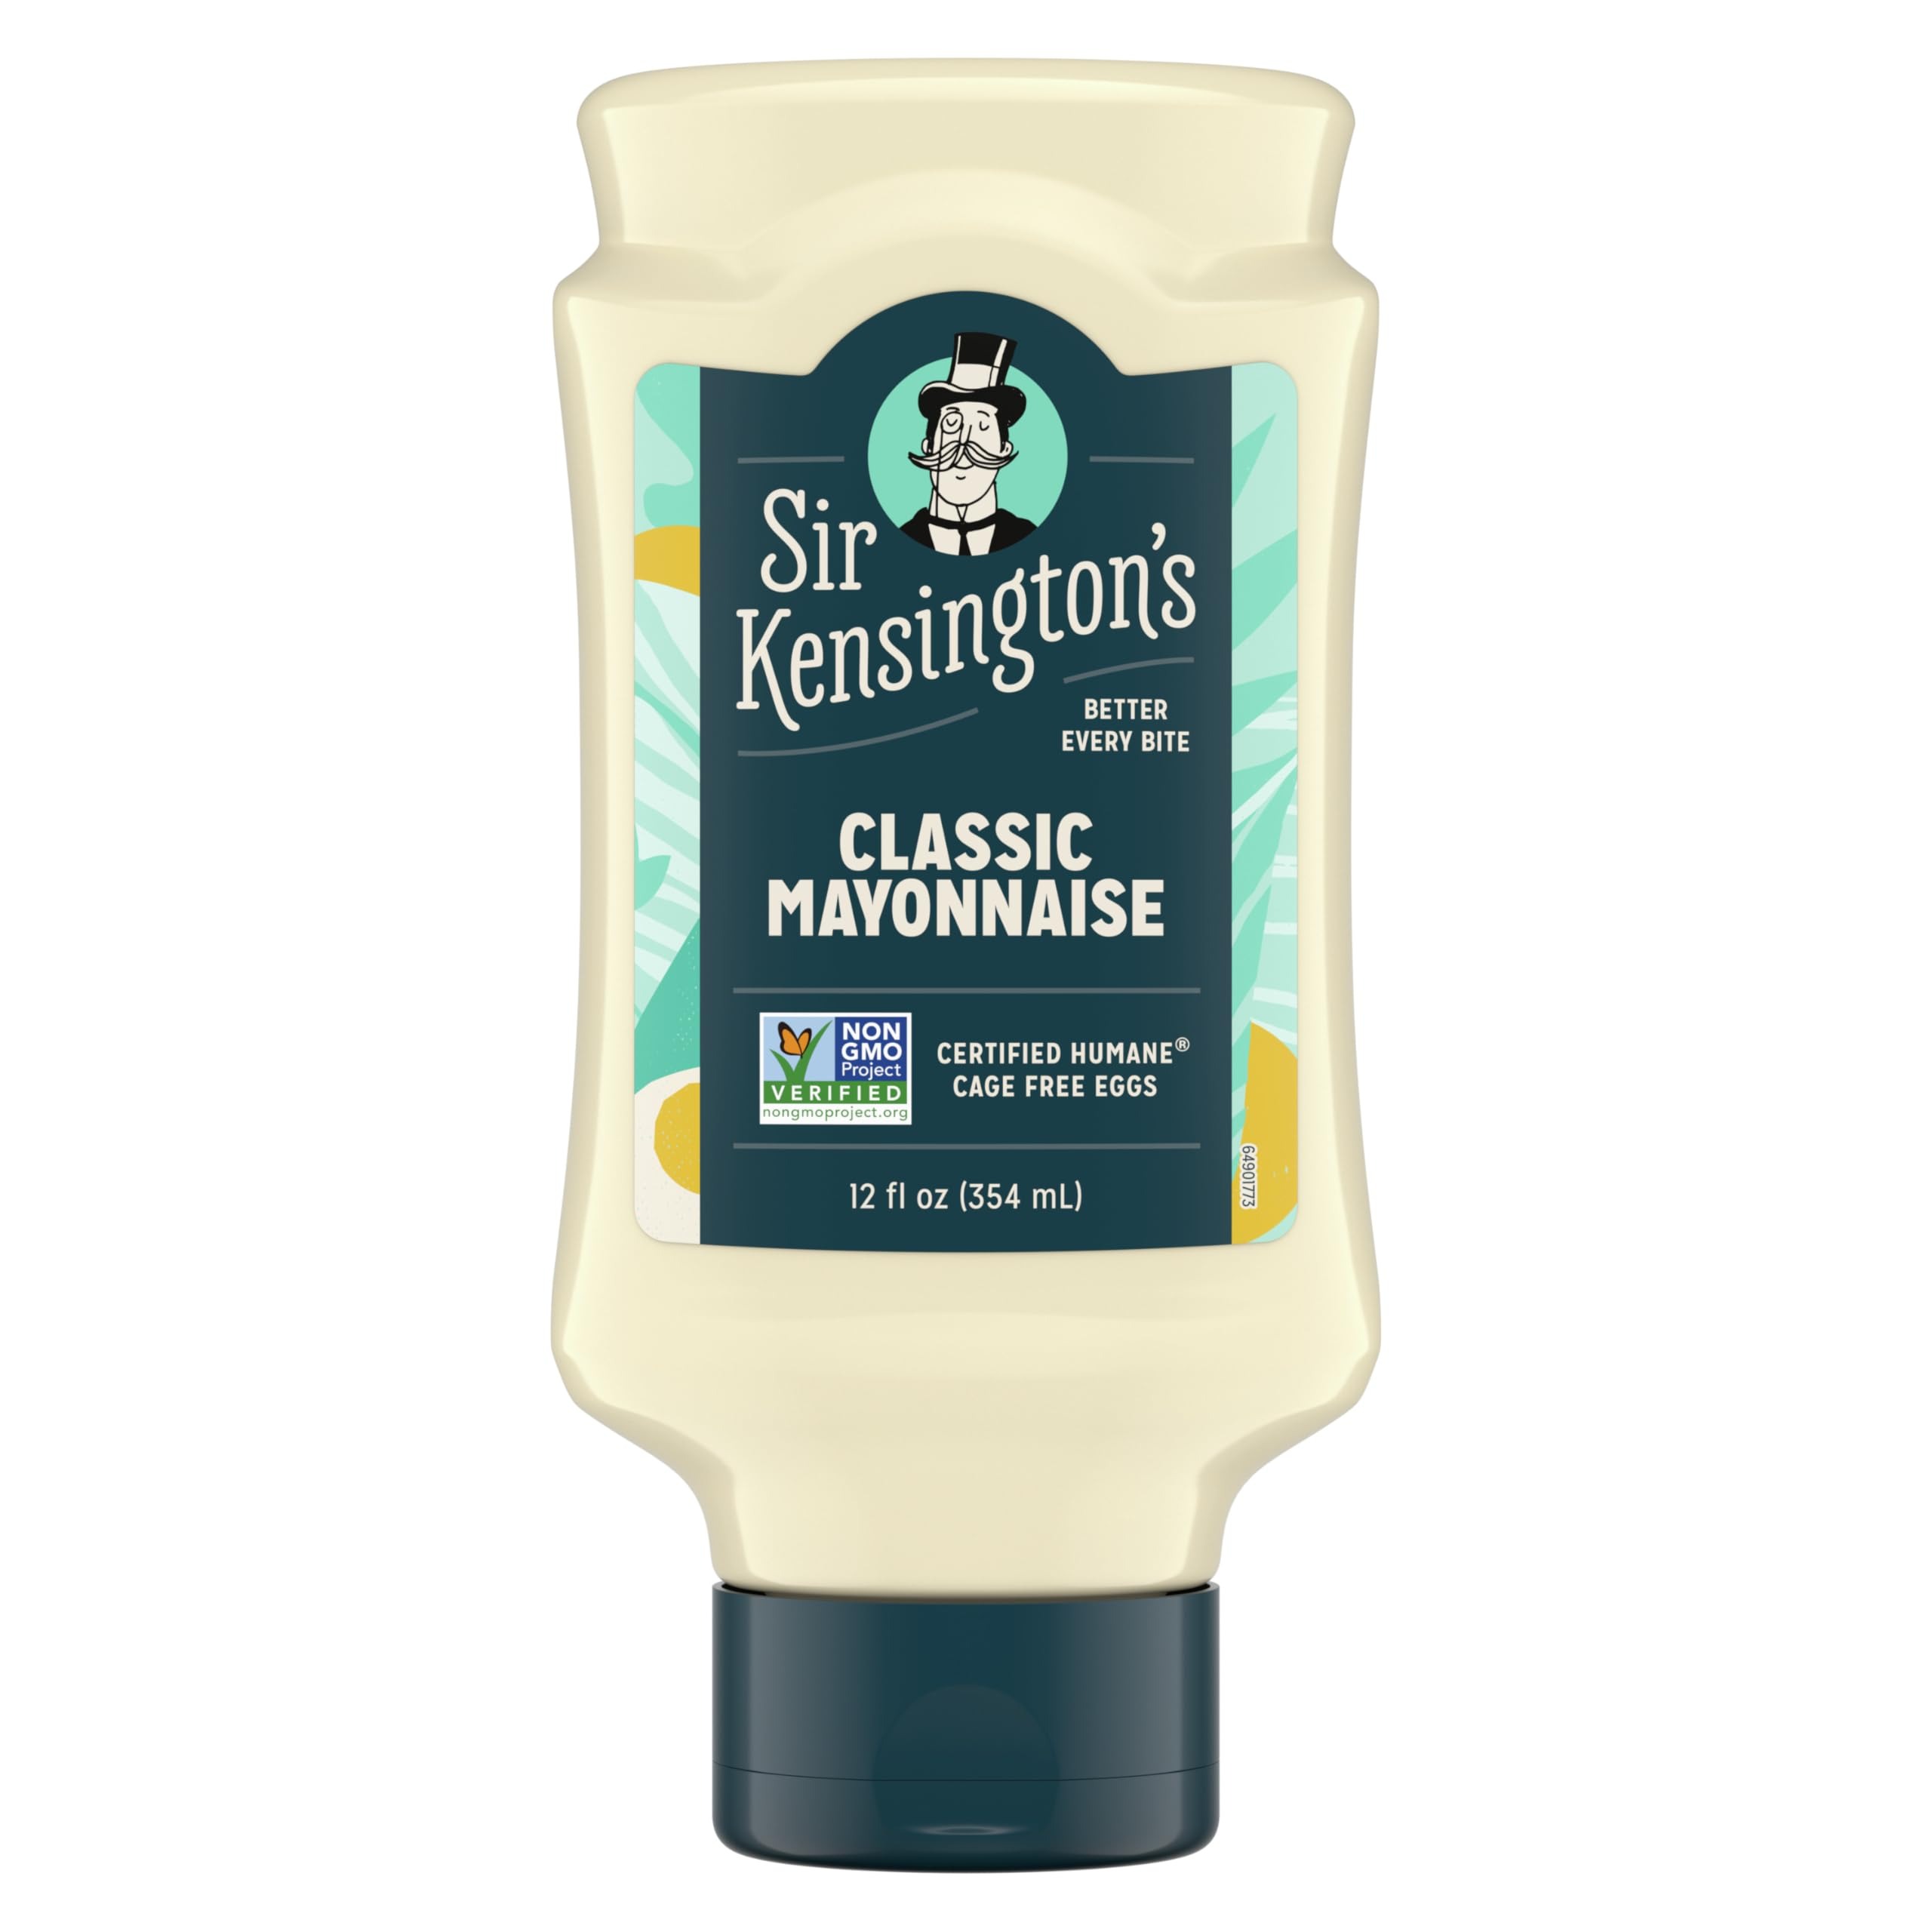
Item Name: Sir Kensington's Mayonnaise Classic Mayo Gluten Free Non- GMO Project Verified Shelf-Stable 12 oz
Bullet Point 1: Sir Kensington's Classic Mayonnaise is made with the highest quality, Non-GMO ingredients like 100% sunflower oil.
Bullet Point 2: Our Classic Mayo is the perfect condiment to use as a sandwich spread or as an addition to your favorite recipes.
Bullet Point 3: Our mayonnaise is made with 100% sunflower oil, a squeeze of lemon, and a pinch of black pepper.
Bullet Point 4: All Sir Kensington's condiments are proudly Non-GMO Project Verified, Gluten free, and Paleo diet friendly.
Bullet Point 5: We are just as proud of what we put in as what we leave out. We use no artificial ingredients, colors, or preservatives in our Classic Mayo.
Bullet Point 6: COLD WEATHER WARNING: During the winter, condiments can freeze in transit. While safe to eat, it will not look or taste appealing. You may wish to delay ordering until temps are warmer.
Value: 12.0
Unit: Ounce

Price: 8.39